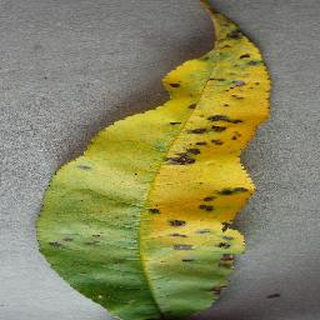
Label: peach_bacterial_spot